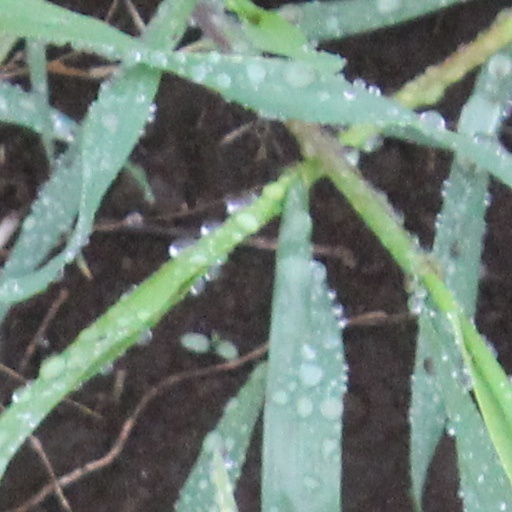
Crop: wheat